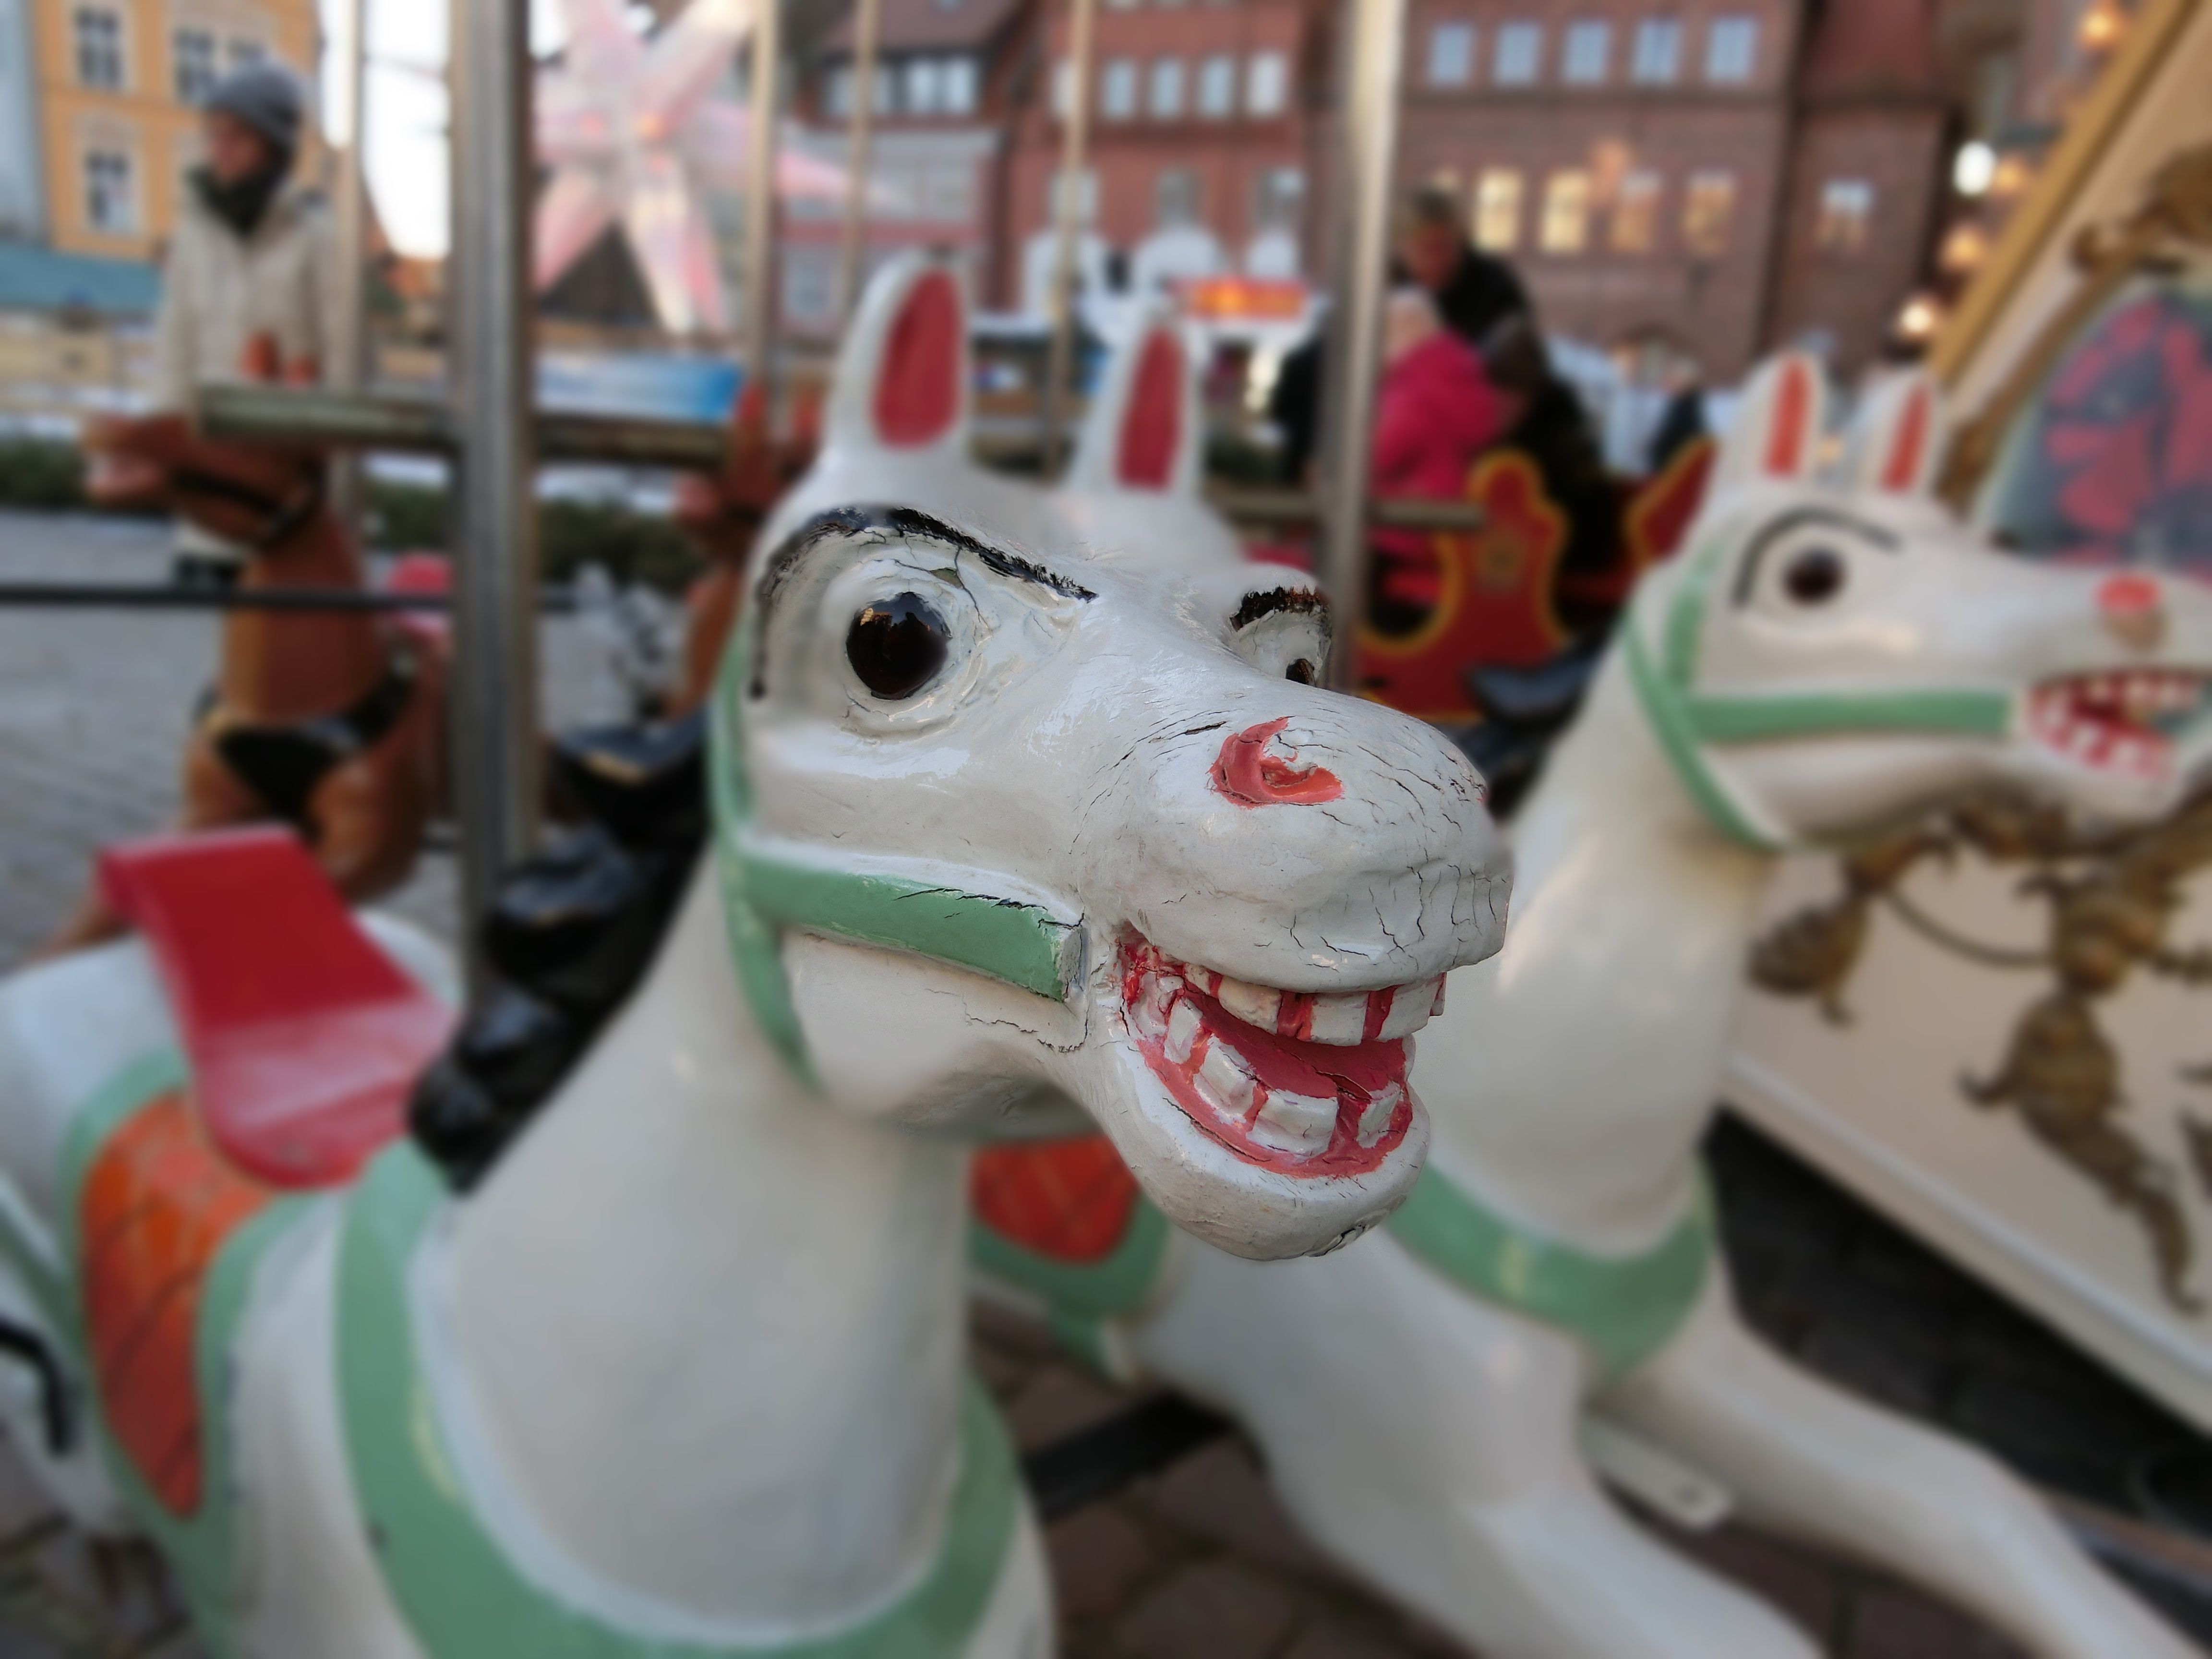
recreation, amusement park, horse, park, carousel, fair, stralsund, amusement ride, outdoor recreation, nonbuilding structure